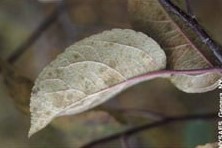
Plant: Apple
Disease: apple scab